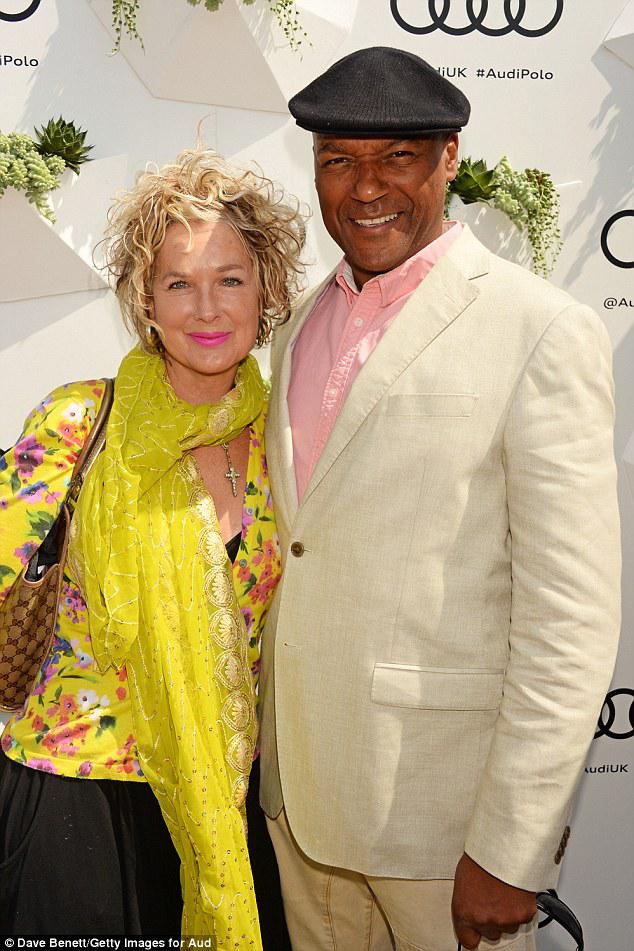
cute couple : actor brought his wife to the event
Relation: Story, Meta